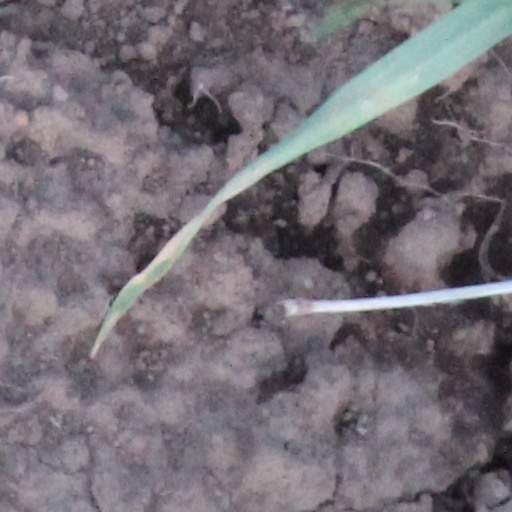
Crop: wheat